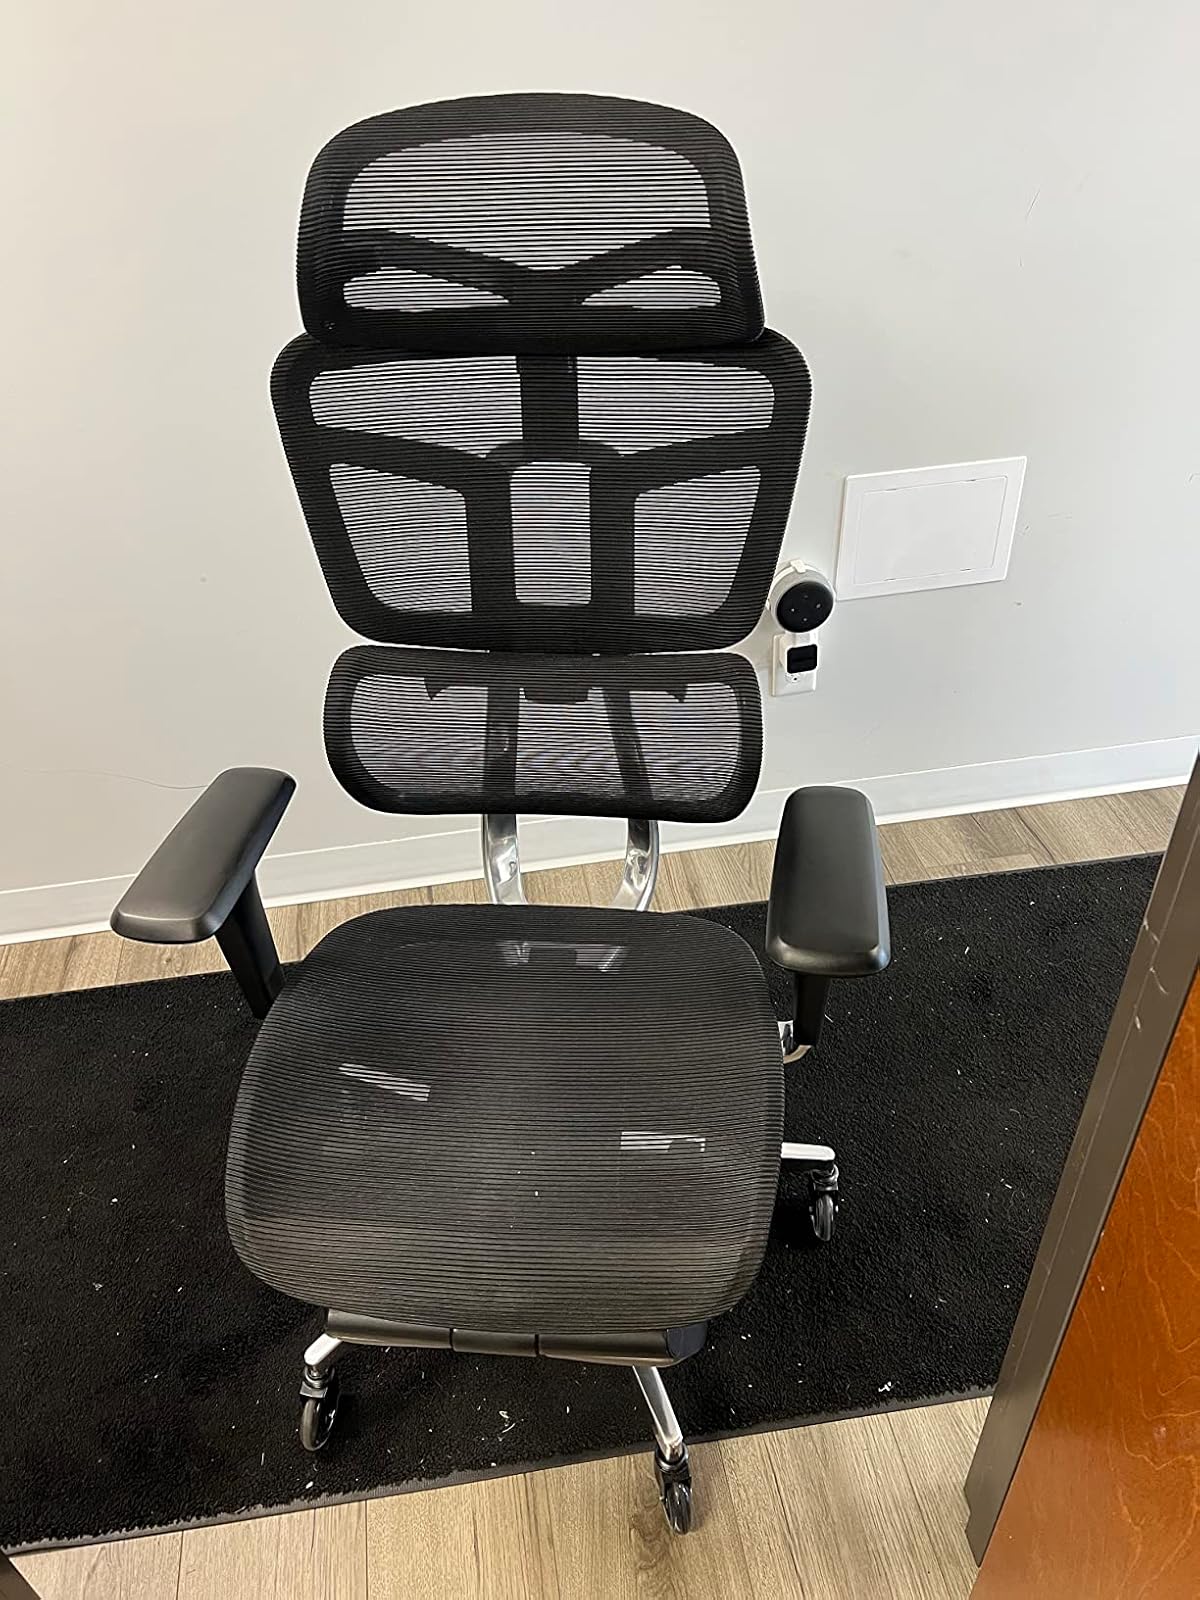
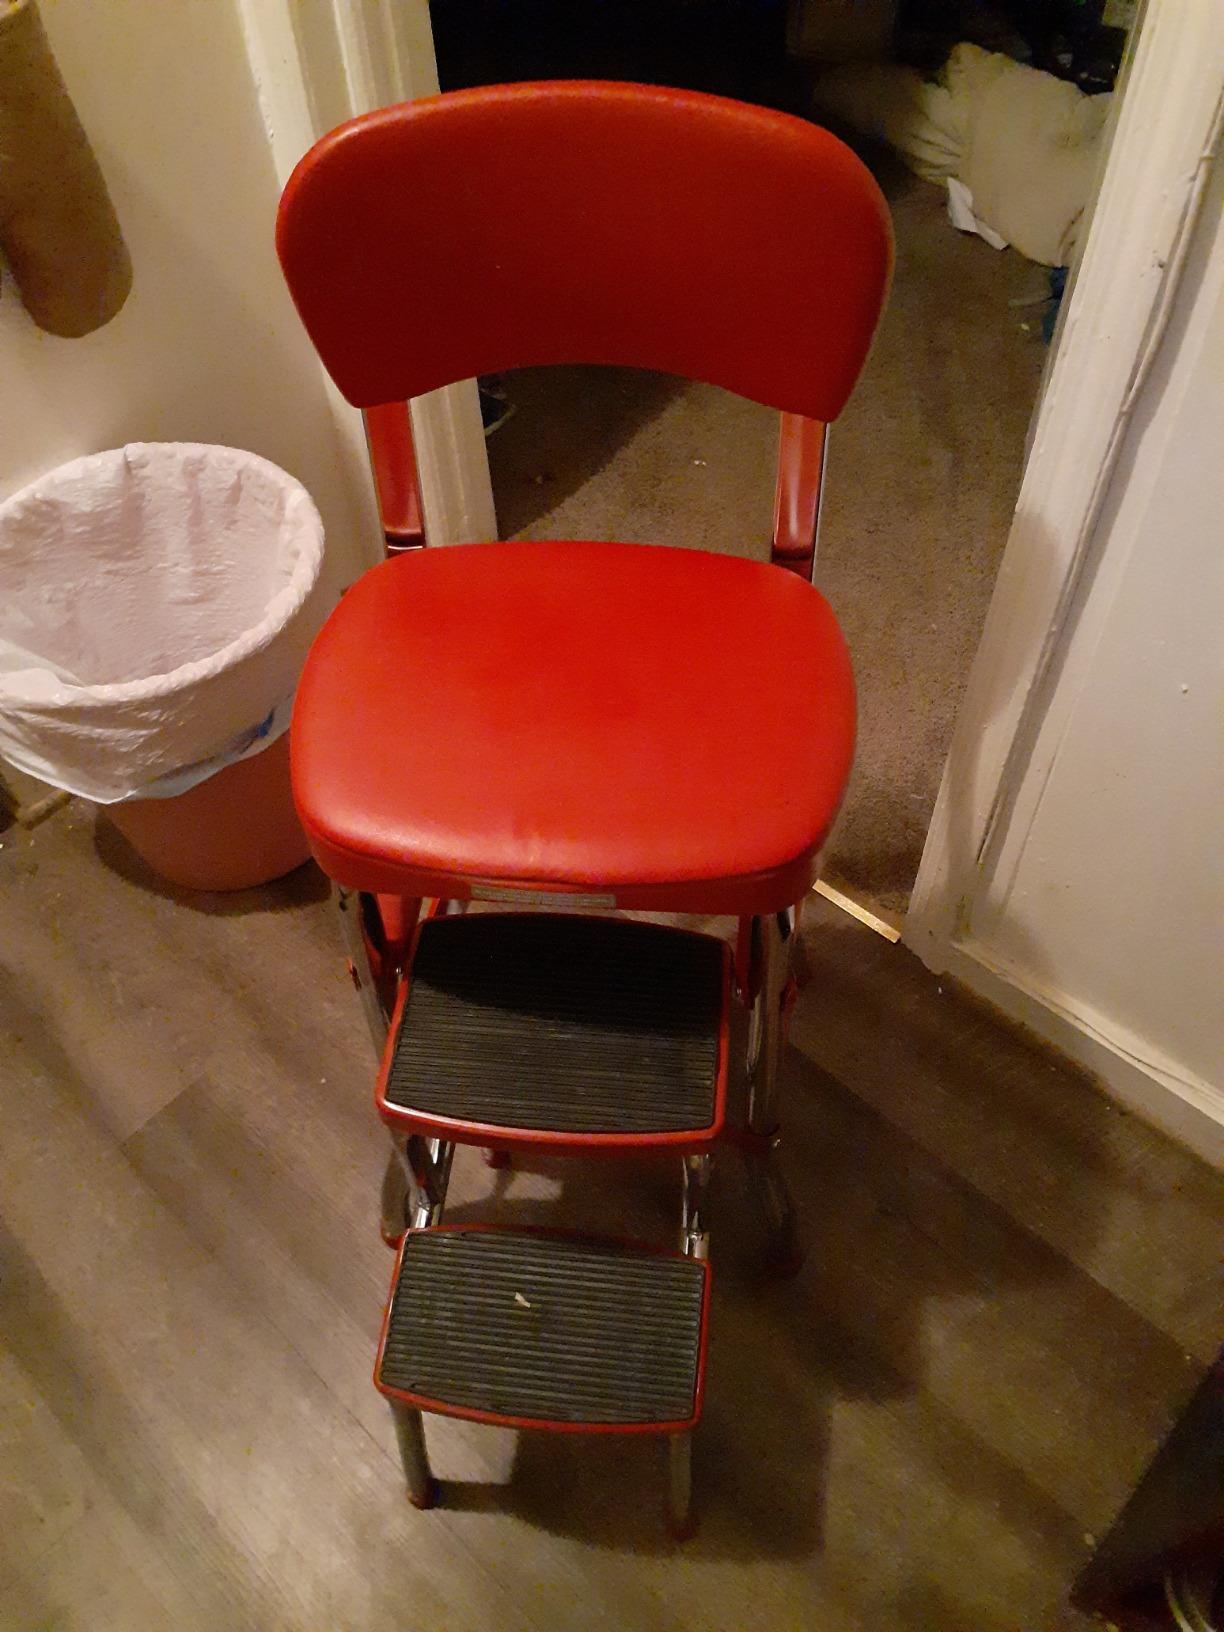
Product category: items_chair
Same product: no